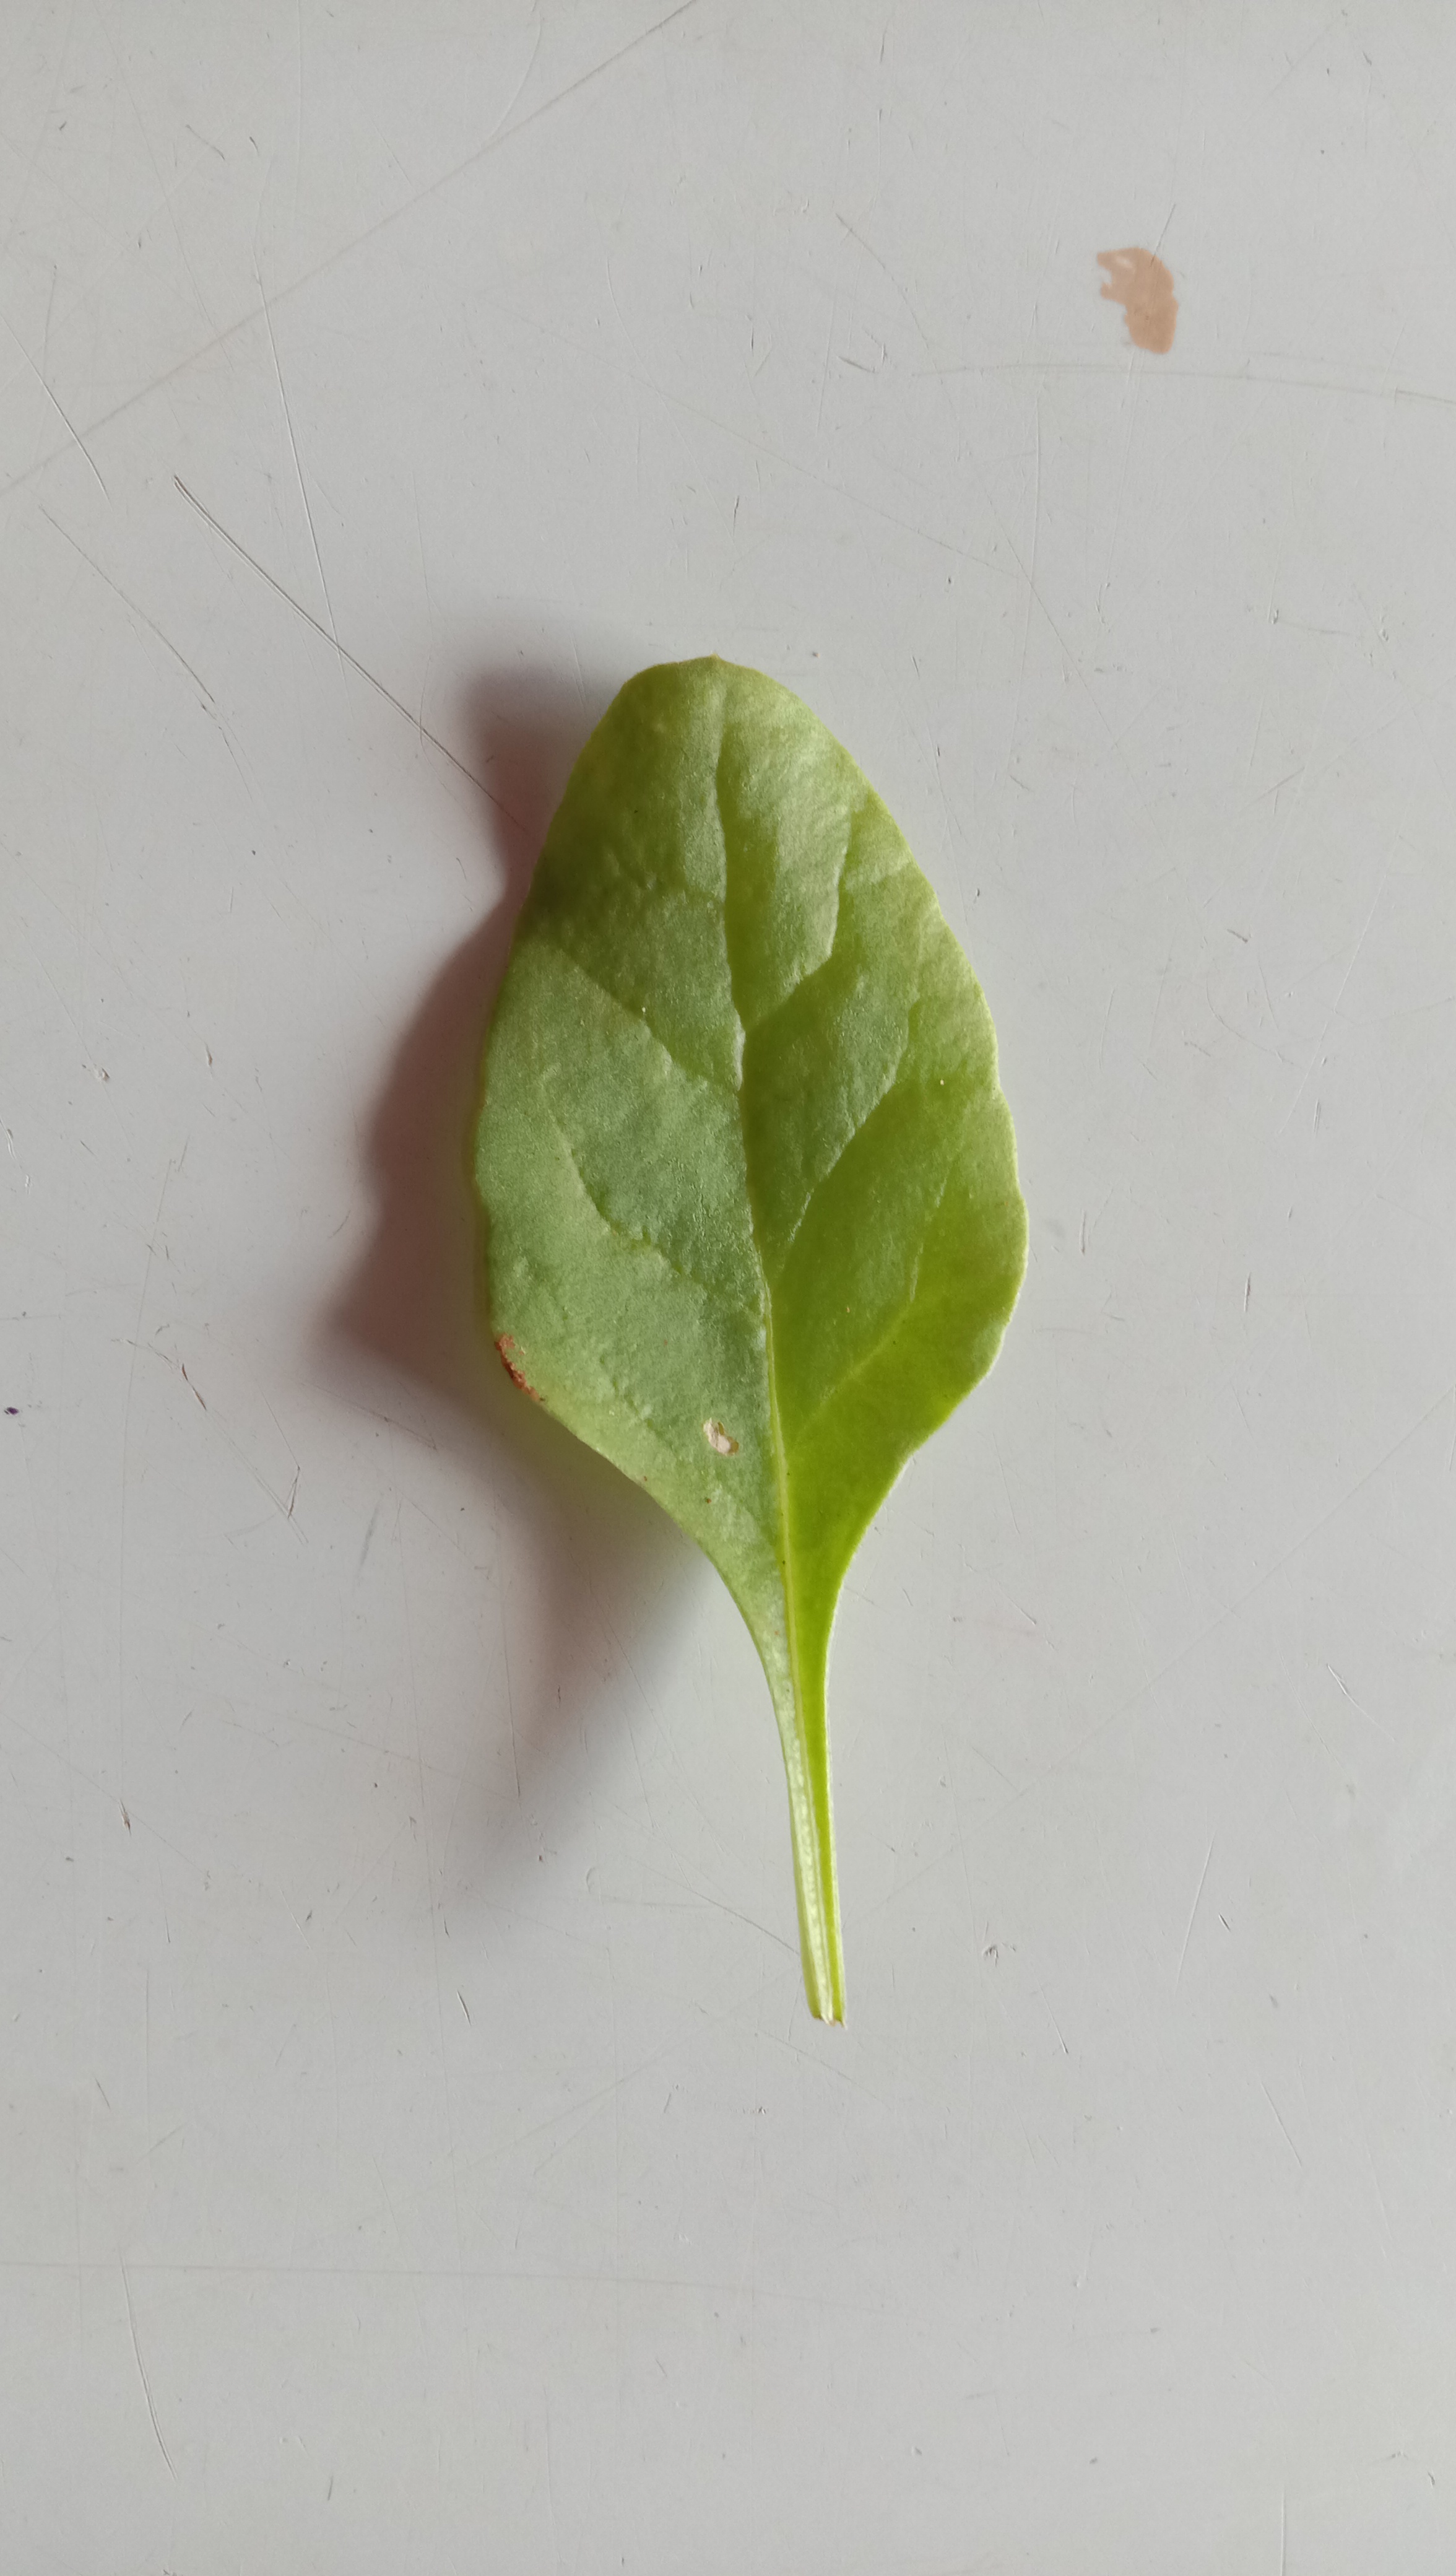
Plant: Palak(Spinach)